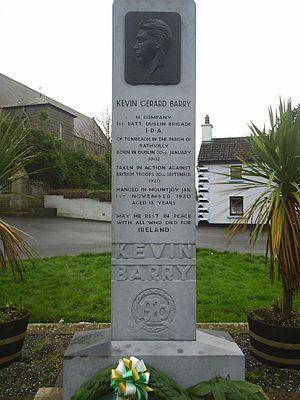
Rathvilly est un village dans le comté de Carlow et la province du Leinster, en Irlande.
Kevin Gerard Barry, né le 20 janvier 1902 à Dublin et mort dans cette même ville le 1ᵉʳ novembre 1920, est un étudiant et nationaliste irlandais. Il est le premier républicain irlandais exécuté par les Britanniques depuis l'Insurrection de Pâques 1916.